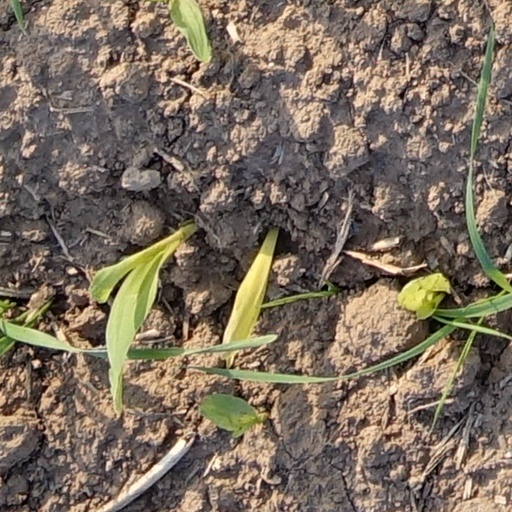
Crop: wheat